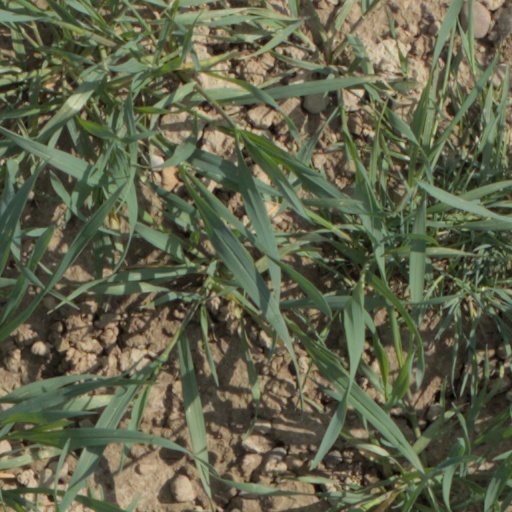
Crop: wheat